Scientology and psychiatry

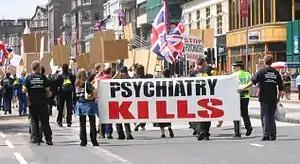
Scientologists often hold anti-psychiatry demonstrations

In 1951, Hubbard's wife Sara sought advice from a psychiatrist who recommend Hubbard be institutionalized. Upon learning of the plan, Hubbard initially kidnapped Sara; After her release, Hubbard fled to Havana with their young daughter. Hubbard then underwent a public divorce in which his wife publicly alleged that Hubbard had been diagnosed with paranoid schizophrenia. Upon his return to the US, Hubbard consulted with a psychiatrist to rebut public claims of his mental illness.